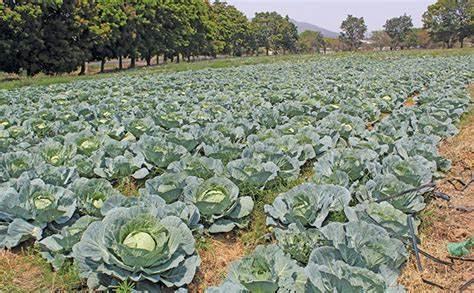
Shamba kubwa lina kabiji za kijani zilizopangwa kwa mstari na foleni.Miti hiyo inaonekana karibu na uwanja mdogo ulio na nyasi za kijani.Masaa ya mchana.Jua limewaka.Anga halina mawingu.